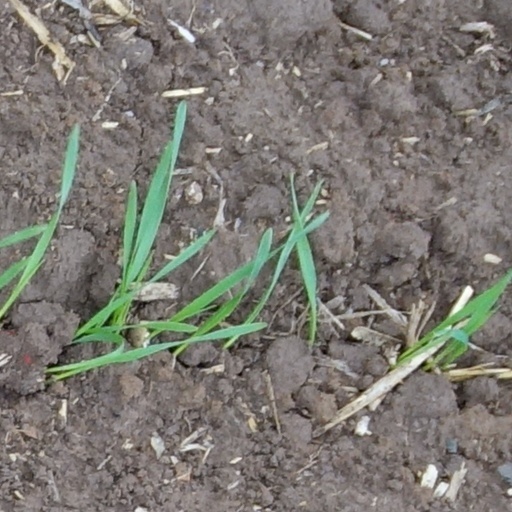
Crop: wheat